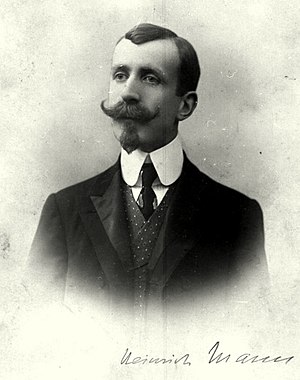
Heinrich Mann
Heinrich Mann var en tysk forfatter. Bror til Thomas Mann, farbror till Klaus Mann og Erika Mann.